Sky position (RA, Dec in degrees): 206.161, 11.723
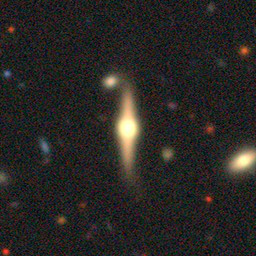
Galaxy morphology: Edge-on Galaxies with Bulge